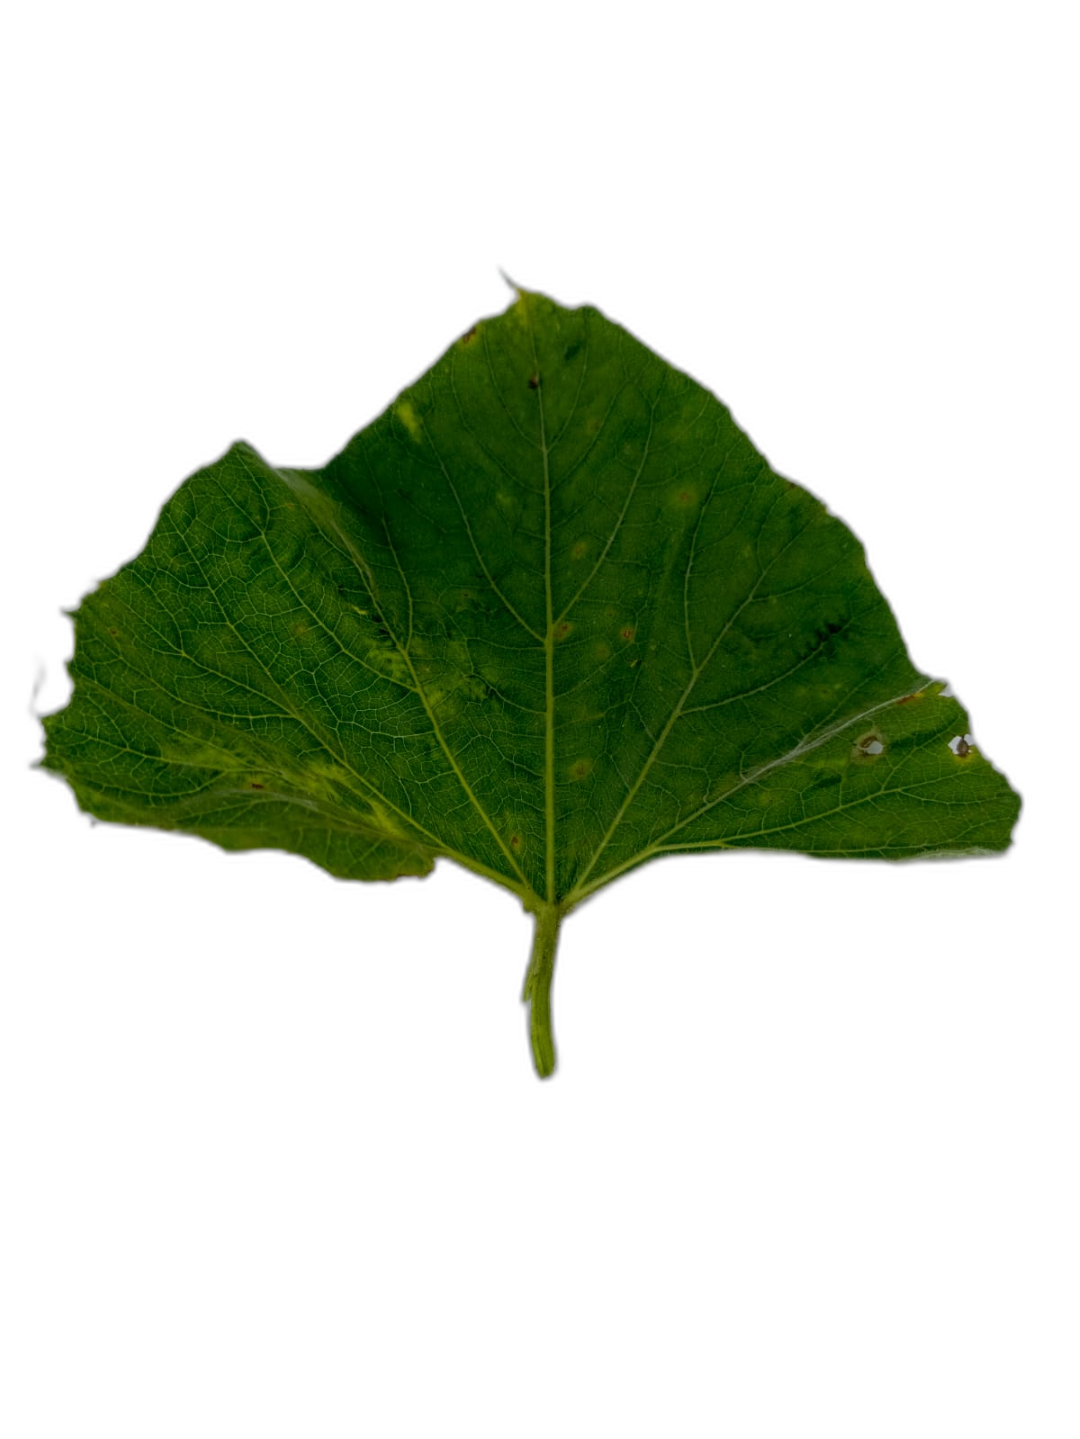
Crop: Bottle Gourd
Label: Alternaria_Leaf_Blight